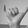
ASL letter: Y